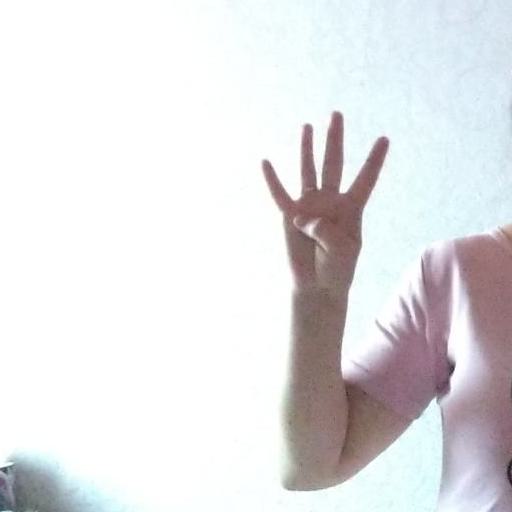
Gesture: four